Freema Agyeman

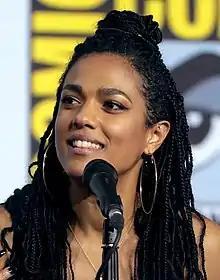
Agyeman at the 2019 San Diego Comic-Con

Freema Agyeman (born Frema Agyeman; 20 March 1979) is an English actress. She rose to fame with her role as the Doctor's companion Martha Jones in the BBC science fiction series "Doctor Who" (2007–2010) and its spin-off "Torchwood" (2008), and received further recognition for playing Crown Prosecutor Alesha Phillips in the ITV crime procedural "" (2009–2012), Amanita Caplan in the Netflix science fiction drama "Sense8" (2015–2018) and Dr. Helen Sharpe in the NBC medical drama "New Amsterdam" (2018–2023).